Jug in the Form of a Head, Self-Portrait

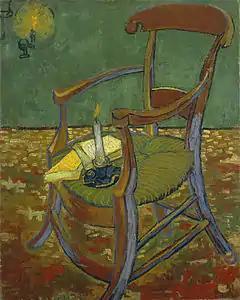
Vincent van Gogh, "Paul Gauguin's Armchair", 1888

A number of events in Gauguin's life led to the object's creation. During November and December of the previous year, he lived with van Gogh in Arles. The objective had been to found an artists' commune. Van Gogh greatly admired Gauguin, and desperately wanted to be treated as his equal. But Gauguin was arrogant and domineering, a fact that often frustrated the Dutchman. Relations between the two deteriorated and eventually Gauguin, alarmed by Van Gogh's drunkenness and temperament, told him he was leaving. Later that day, on a possibly self-serving account supplied by Gauguin fifteen years later, Van Gogh confronted Gauguin with the same razor blade he used hours later to mutilate himself, cutting off his left ear (or part of it), an injury sufficiently serious to induce arterial bleeding. Accounts differ as to what happened next, not least because van Gogh himself had no subsequent recollection of the events, but it is certain that van Gogh, after staunching the bleeding, bandaged his injury and left the severed ear at a "maison de tolérance" on Rue du Bout d'Aeles that van Gogh and Gauguin frequented. Van Gogh at this time was extolling the virtue of sexual continence in the pursuit of Art (he was, in any case, impotent by then), but nevertheless used prostitutes for "hygienic reasons". The story that he left the ear with a prostitute called Rachel asking her to "guard it like a treasure" that immediately gained currency, appears to originate from a local news report of the time. Gauguin's own account was that he left it with the bouncer with the message "Remember me" (the implication being that it was meant for Gauguin), before staggering back to the house he shared with Gauguin. Gauguin was amongst the first to find the Dutch artist the morning after, lying unconscious with his head covered in blood.